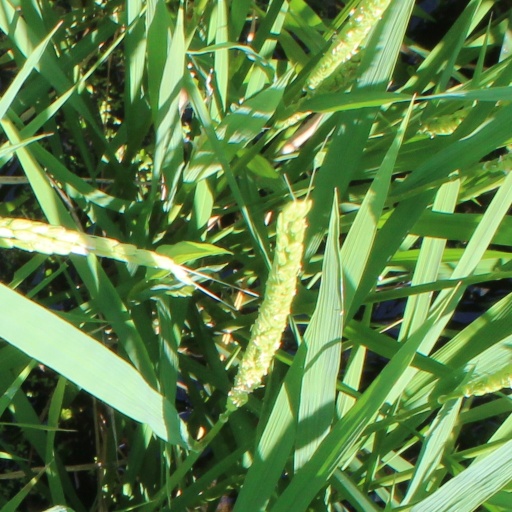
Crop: rice